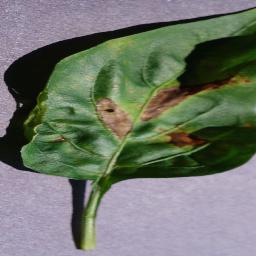
Label: Pepper,_bell___Bacterial_spot